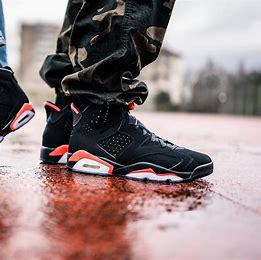
Brand: Nike
Model: Air Jordan 6